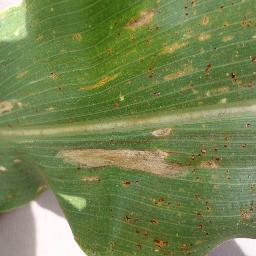
Label: Corn___Northern_Leaf_Blight